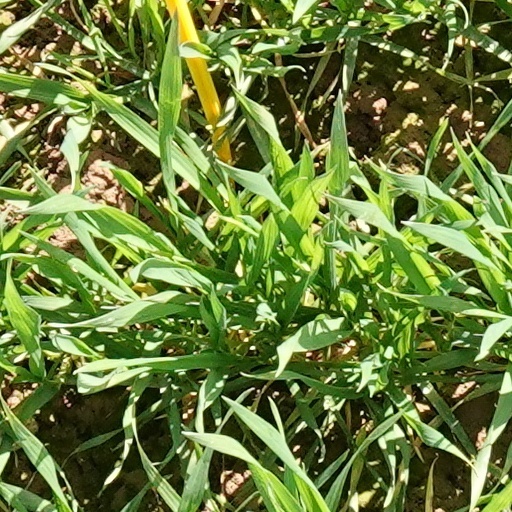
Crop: wheat